Juan de la Corte

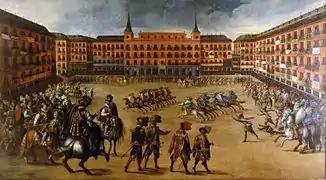
"Feast at the Plaza Mayor, Madrid", now at the Museo Municipal, Madrid

Juan de la Corte, a Spanish painter of Flemish origin, who was born in Antwerp, Flanders in c. 1590. He was instructed by Velazquez, and painted portraits and history, but chiefly